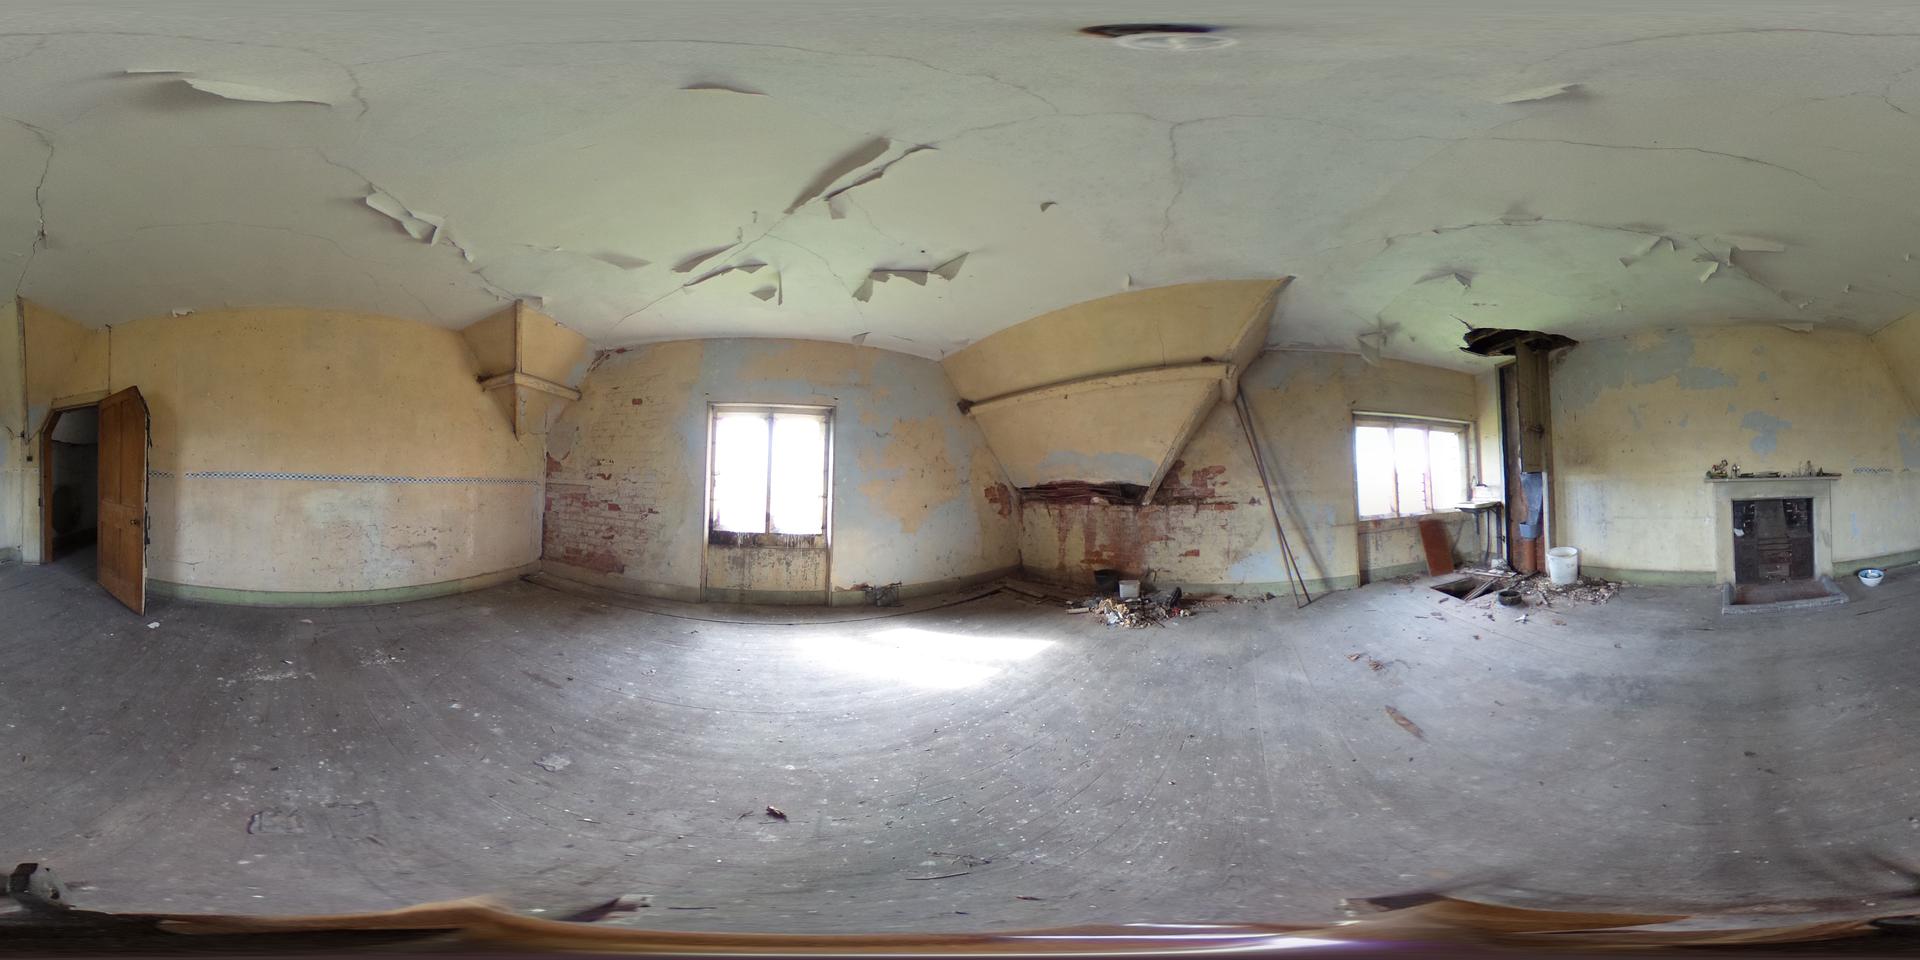
Referred object: Wooden door

Referred object: the white plastic bucket